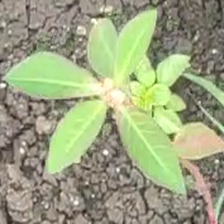
Weed species: Moti_dudhi(Euphorbia_geneculata_L)